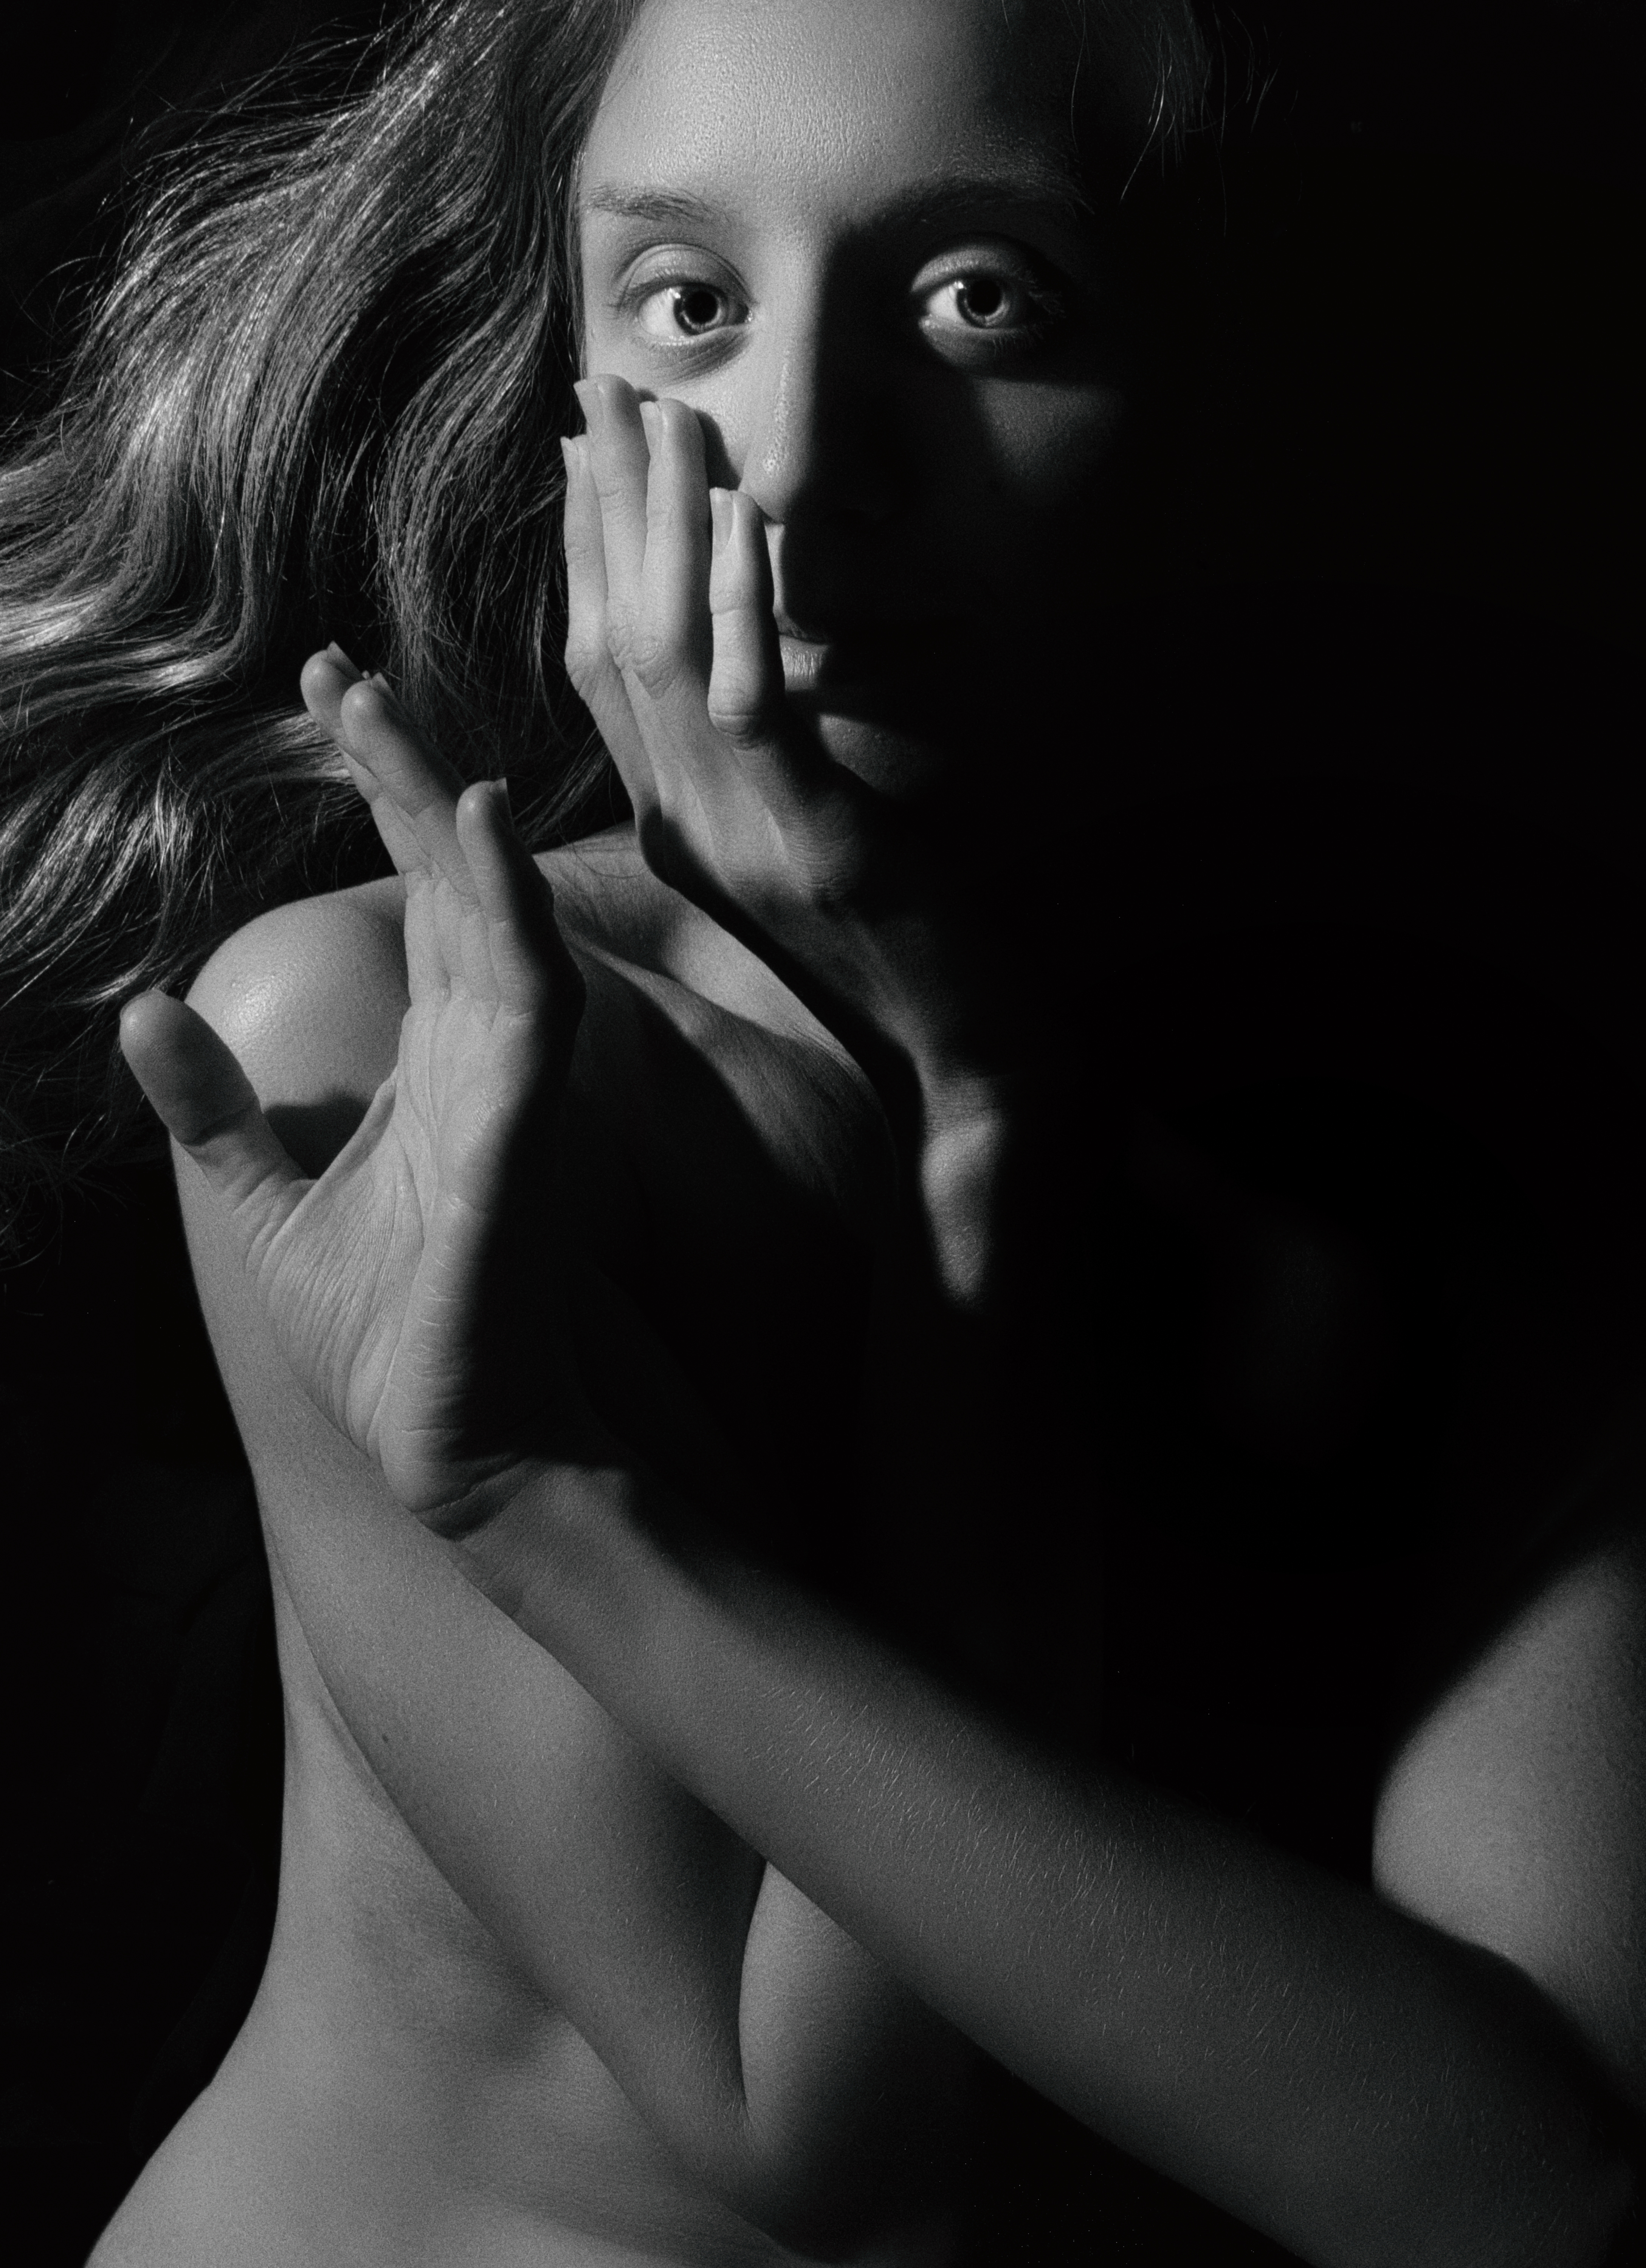
portrait, girl, body, retro, face, beautiful, look, studio, monochrome, donate, hair, nose, joint, skin, head, lip, arm, eyebrow, eye, shoulder, eyelash, white, mouth, black, neck, flash photography, jaw, black and white, gesture, style, finger, black hair, nail, elbow, wrist, long hair, darkness, art model, monochrome photography, close up, chest, jewellery, thumb, stock photography, portrait photography, flesh, backlighting, human leg, photo shoot, shadow, fashion model, child, sitting, model, nail care